The White Ribbon

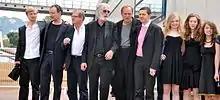
Cast and crew at the 2009 Cannes Film Festival for the premiere of the film

Filming took place between 9 June and 4 September 2008. Locations were used in Leipzig, Lübeck, Michaelisbruch (Dreetz) and Netzow (Plattenburg) and Dassow (Schloss Johannstorf). The choice to make the film in black and white was based partly on the resemblance to photographs of the era, but also to create a distancing effect. All scenes were originally shot in color and then altered to black and white. Christian Berger, Haneke's usual director of photography, shot the film in Super 35 using a Moviecam Compact. Before filming started, Berger studied the black-and-white films Ingmar Bergman made with Sven Nykvist as cinematographer. Haneke wanted the environments to be very dark, so many indoor scenes used only practical light sources such as oil lamps and candles. In some of the darkest scenes, where the crew had been forced to add artificial lighting, extra shadows could be removed in the digital post-production which allowed for extensive retouching. The team in Vienna also sharpened objects and facial expressions, and modern details were removed from the images. In the dance scene, where the camera moves in 360 degrees, tiles were added frame by frame to replace the original Eternit roofs. Critic Christian Buß suggested references in the name of the fictitious village, "Eichwald", to the Nazi Obersturmbannführer Adolf Eichmann and the Buchenwald concentration camp. Eichwald is, however, a common German place name, meaning "Oak Forest".